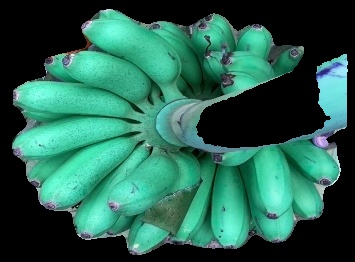
Variety: rasbale
Grade: grade1